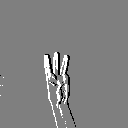
ASL letter: w